First Battle of Zurich

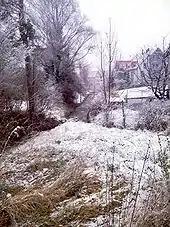
At Elgg, Hotze established his forward posts; although the winter snows had melted, the ground was still soggy and the streams were still in full spring flow.

The Austrians had arrayed their own army in a line from the Tyrol to the Danube. A force of 46,000 under command of Count Heinrich von Bellegarde formed the defence of the Tyrol. Another small Austrian force of 26,000 commanded by Friedrich Freiherr von Hotze guarded the Vorarlberg. The main Austrian Army—close to 80,000 troops under the command of Archduke Charles—had wintered in the Bavarian, Austrian, and Salzburg territories on the eastern side of the Lech river. At the battles of Ostrach (21 March) and Stockach (25 March), the main Austrian force pushed the Army of the Danube back into the Black Forest. Charles made plans to cross the upper Rhine at the Swiss town of Schaffhausen. Friedrich Freiherr von Hotze brought a portion (approximately 8,000) of his force west, leaving the rest to defend the Vorarlberg. At the same time, Friedrich Joseph, Count of Nauendorf, brought the left wing of the main Austrian force across the Rhine by Eglisau. They planned to unite with the main Austrian army, controlling the northern access points of Zürich and forcing an engagement with Masséna.